Saipa Quik

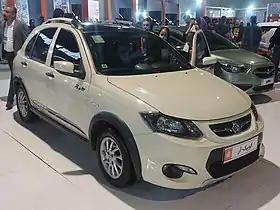
Saipa Quik R+

Saipa Quik is a small family car built by the Iranian car manufacturer Saipa from 2017. It is the hatchback version of "Saina", a sedan also made by Saipa.